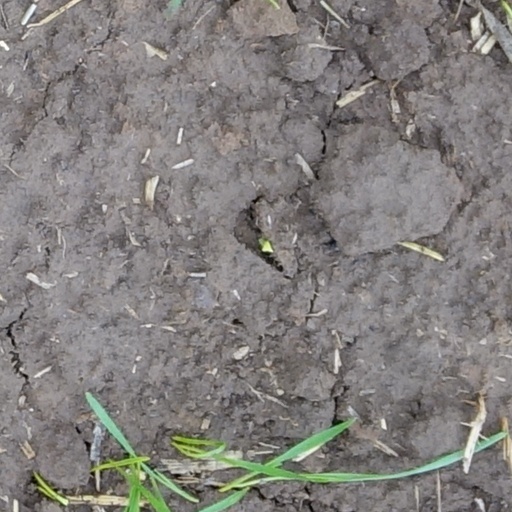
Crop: wheat